List of Buffalo Bills seasons

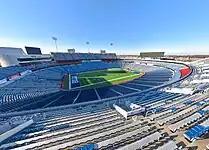
The Buffalo Bills have played their home games at Highmark Stadium since 1973.

The Buffalo Bills are a professional American football team based in the Buffalo–Niagara Falls metropolitan area. The Bills compete in the National Football League (NFL) as a member of the American Football Conference (AFC) East Division. Founded in 1959 by Ralph Wilson, they were a charter member of the American Football League (AFL) and joined the NFL in 1970 following the AFL–NFL merger. The Bills' name is derived from an All-America Football Conference franchise from Buffalo that was in turn named after western frontiersman Buffalo Bill. Since 1973 they have played their home games at Highmark Stadium in Orchard Park, New York.